Ionia County Courthouse

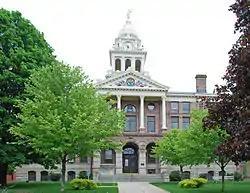

The Ionia County Courthouse is a government building located on East Main Street in Ionia, Michigan. It was listed on the National Register of Historic Places in 1979.